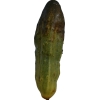
Label: cucumber